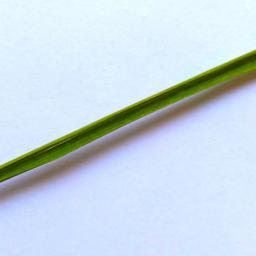
Label: Rice___Leaf_Blast